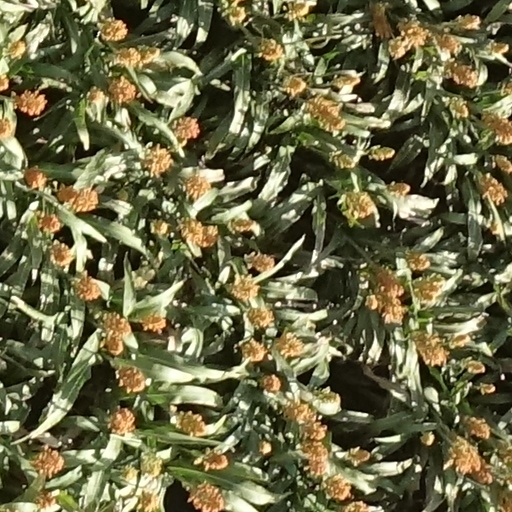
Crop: sorghum